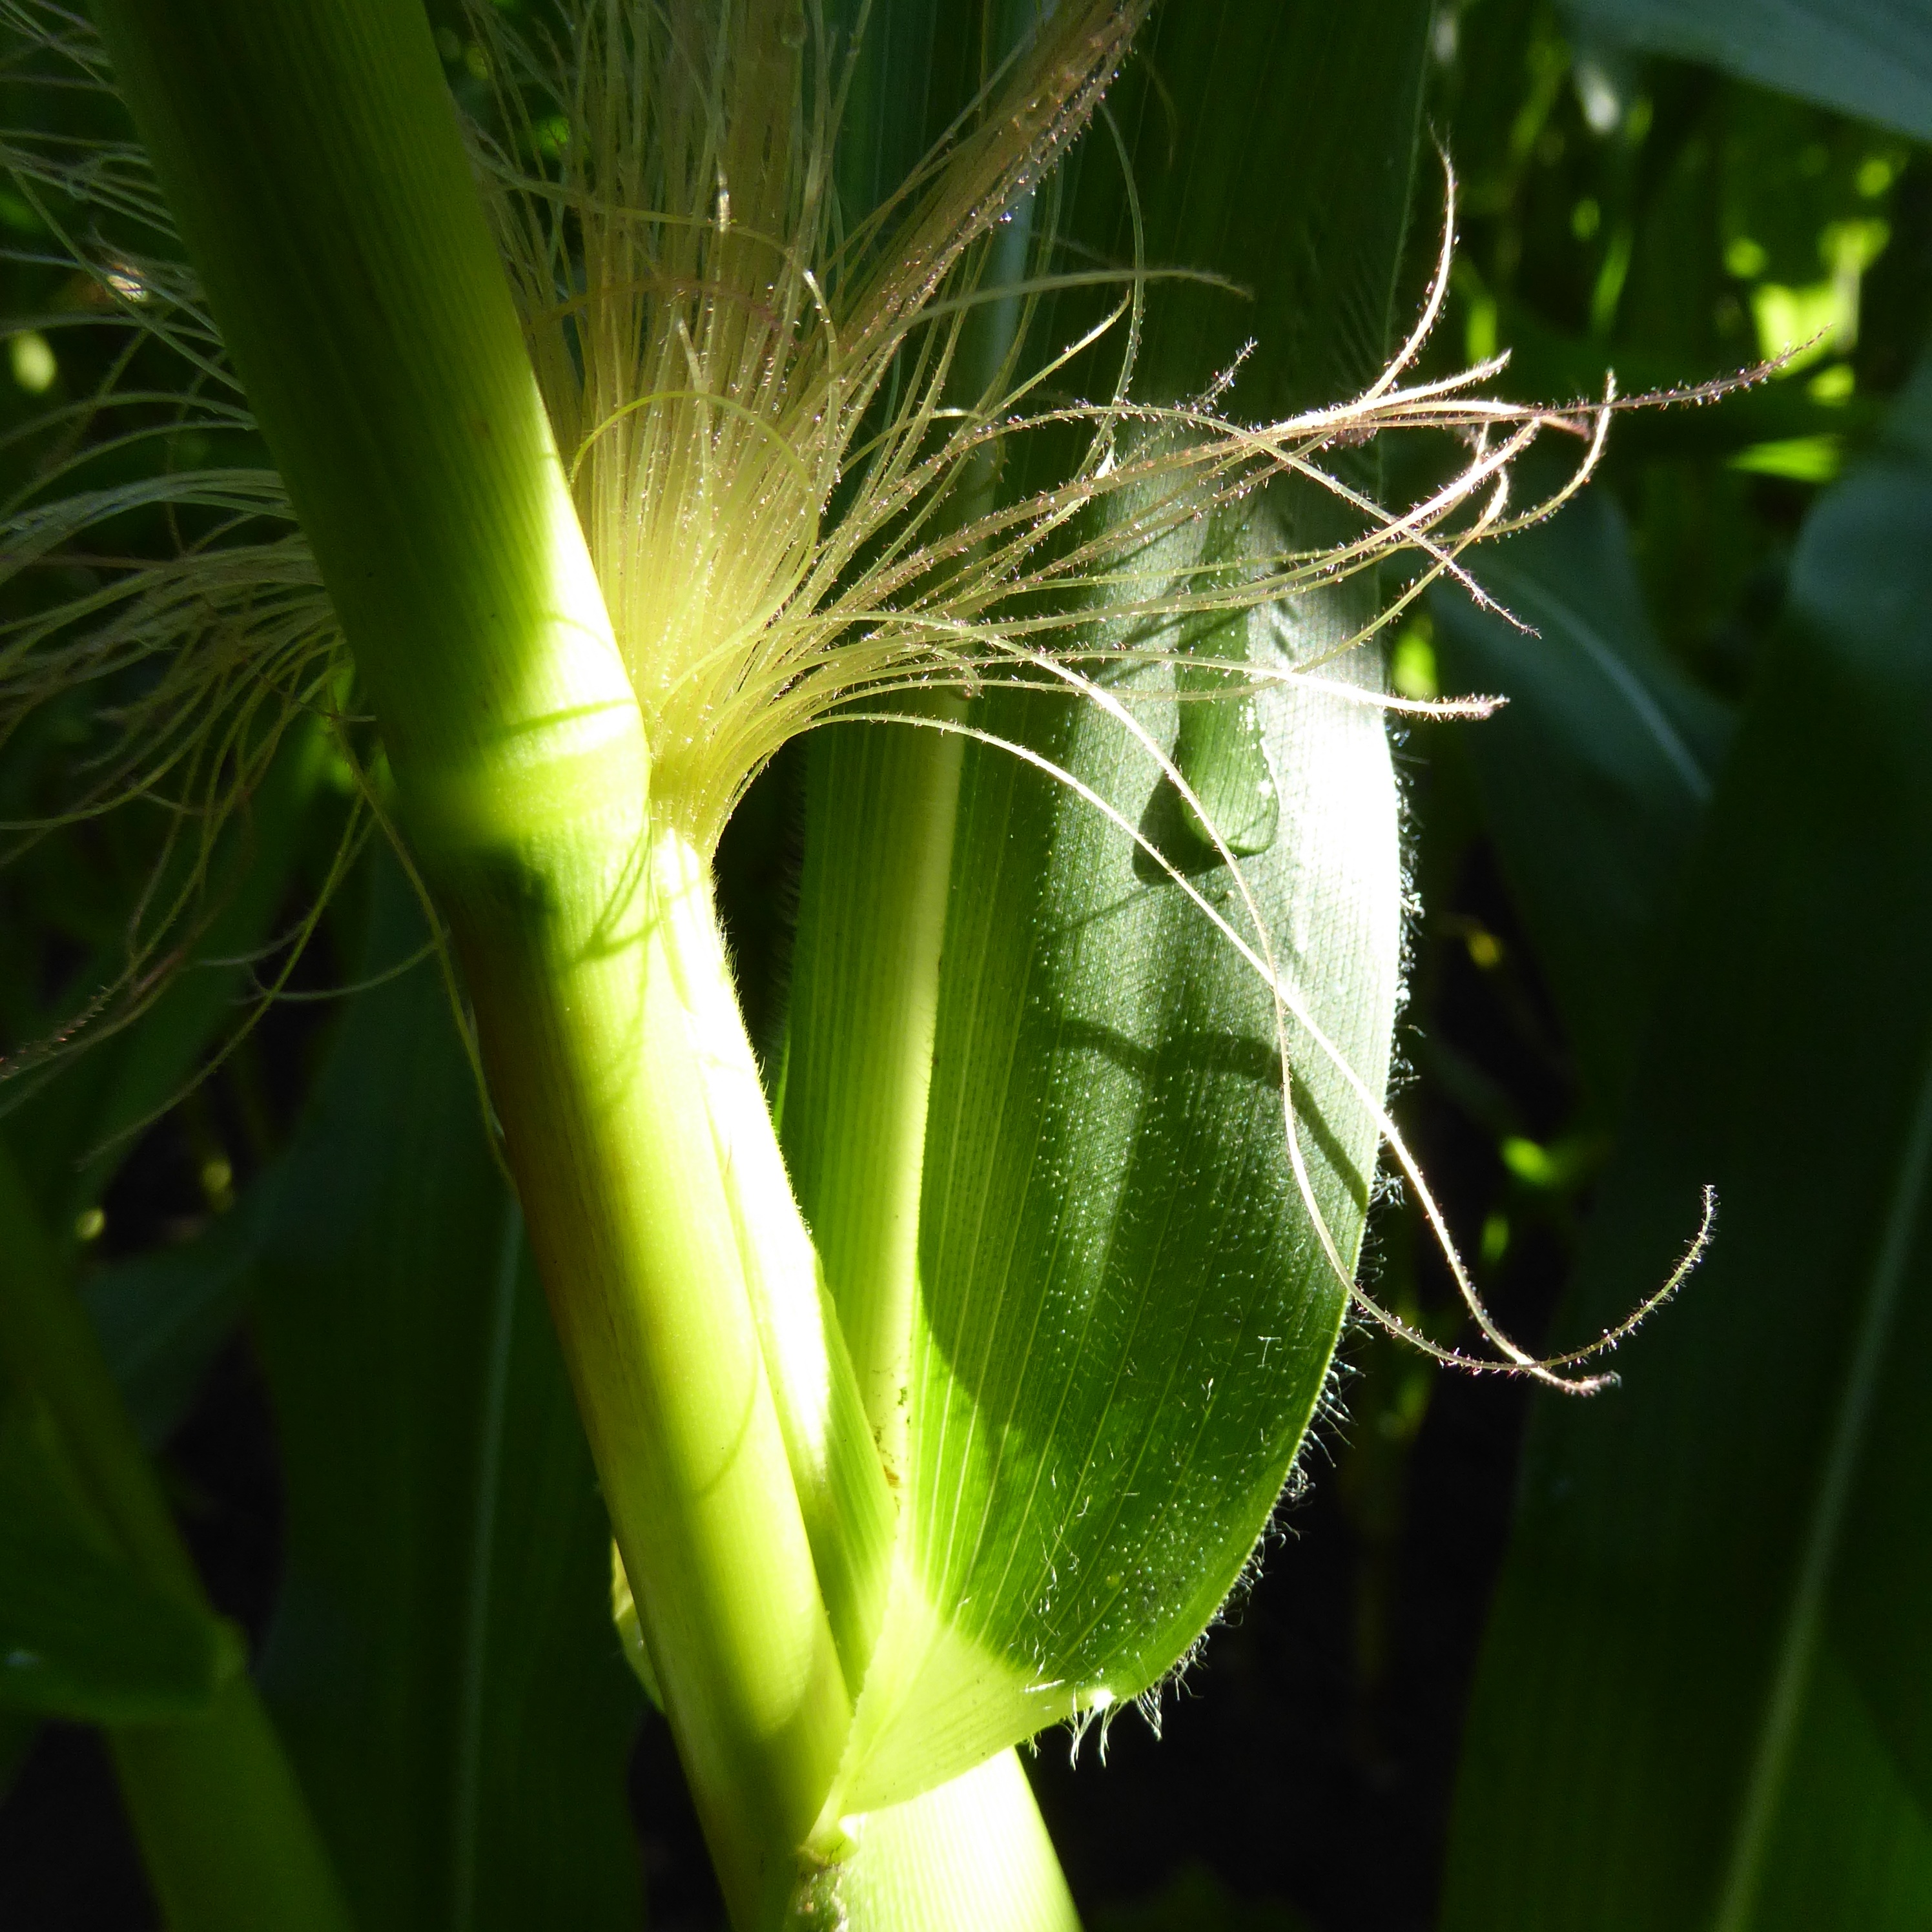
nature, grass, branch, plant, photography, sunlight, morning, leaf, flower, fruitful, food, green, produce, corn, botany, yellow, flora, close up, hot, macro photography, flowering plant, zelhem, grass family, plant stem, land plant, arecales